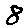
Label: 8